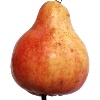
Label: red_pear